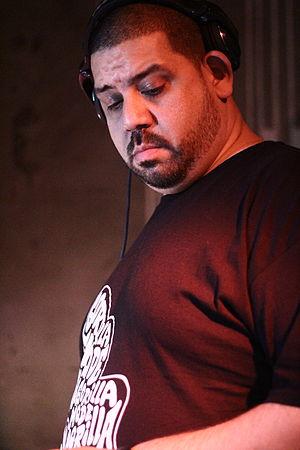
"Kenny Dope ou Kenny ""Dope"" Gonzalez, de son vrai nom Carl Kenneth Gonzalez, est un compositeur, réalisateur artistique et remixeur de musique house new-yorkais et l'un des deux membres du groupe Masters At Work avec Little Louie Vega. Né en 1970, il commence sa carrière de DJ à 15 ans à New York en organisant des fêtes avec son partenaire de l'époque, Mike Delgado. Par la suite, sous le pseudonyme Masters At Work, les fêtes qu'il organise ont beaucoup de succès et attirent l'attention de Todd Terry, qui emprunte le nom de M.A.W. pour sortir deux disques. En contrepartie, Todd Terry prête sa boîte à rythmes à Kenny.